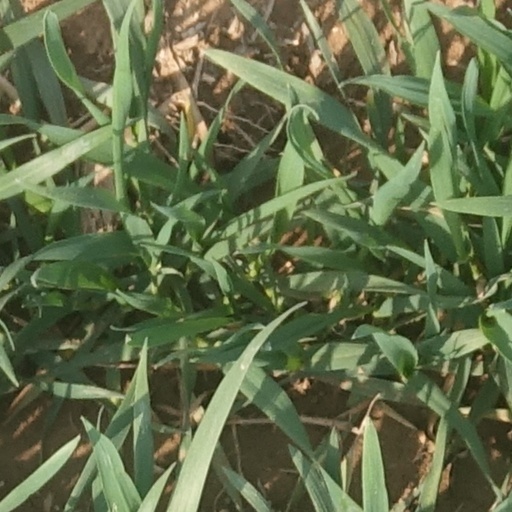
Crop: wheat